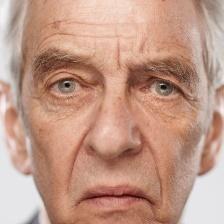
Label: faces